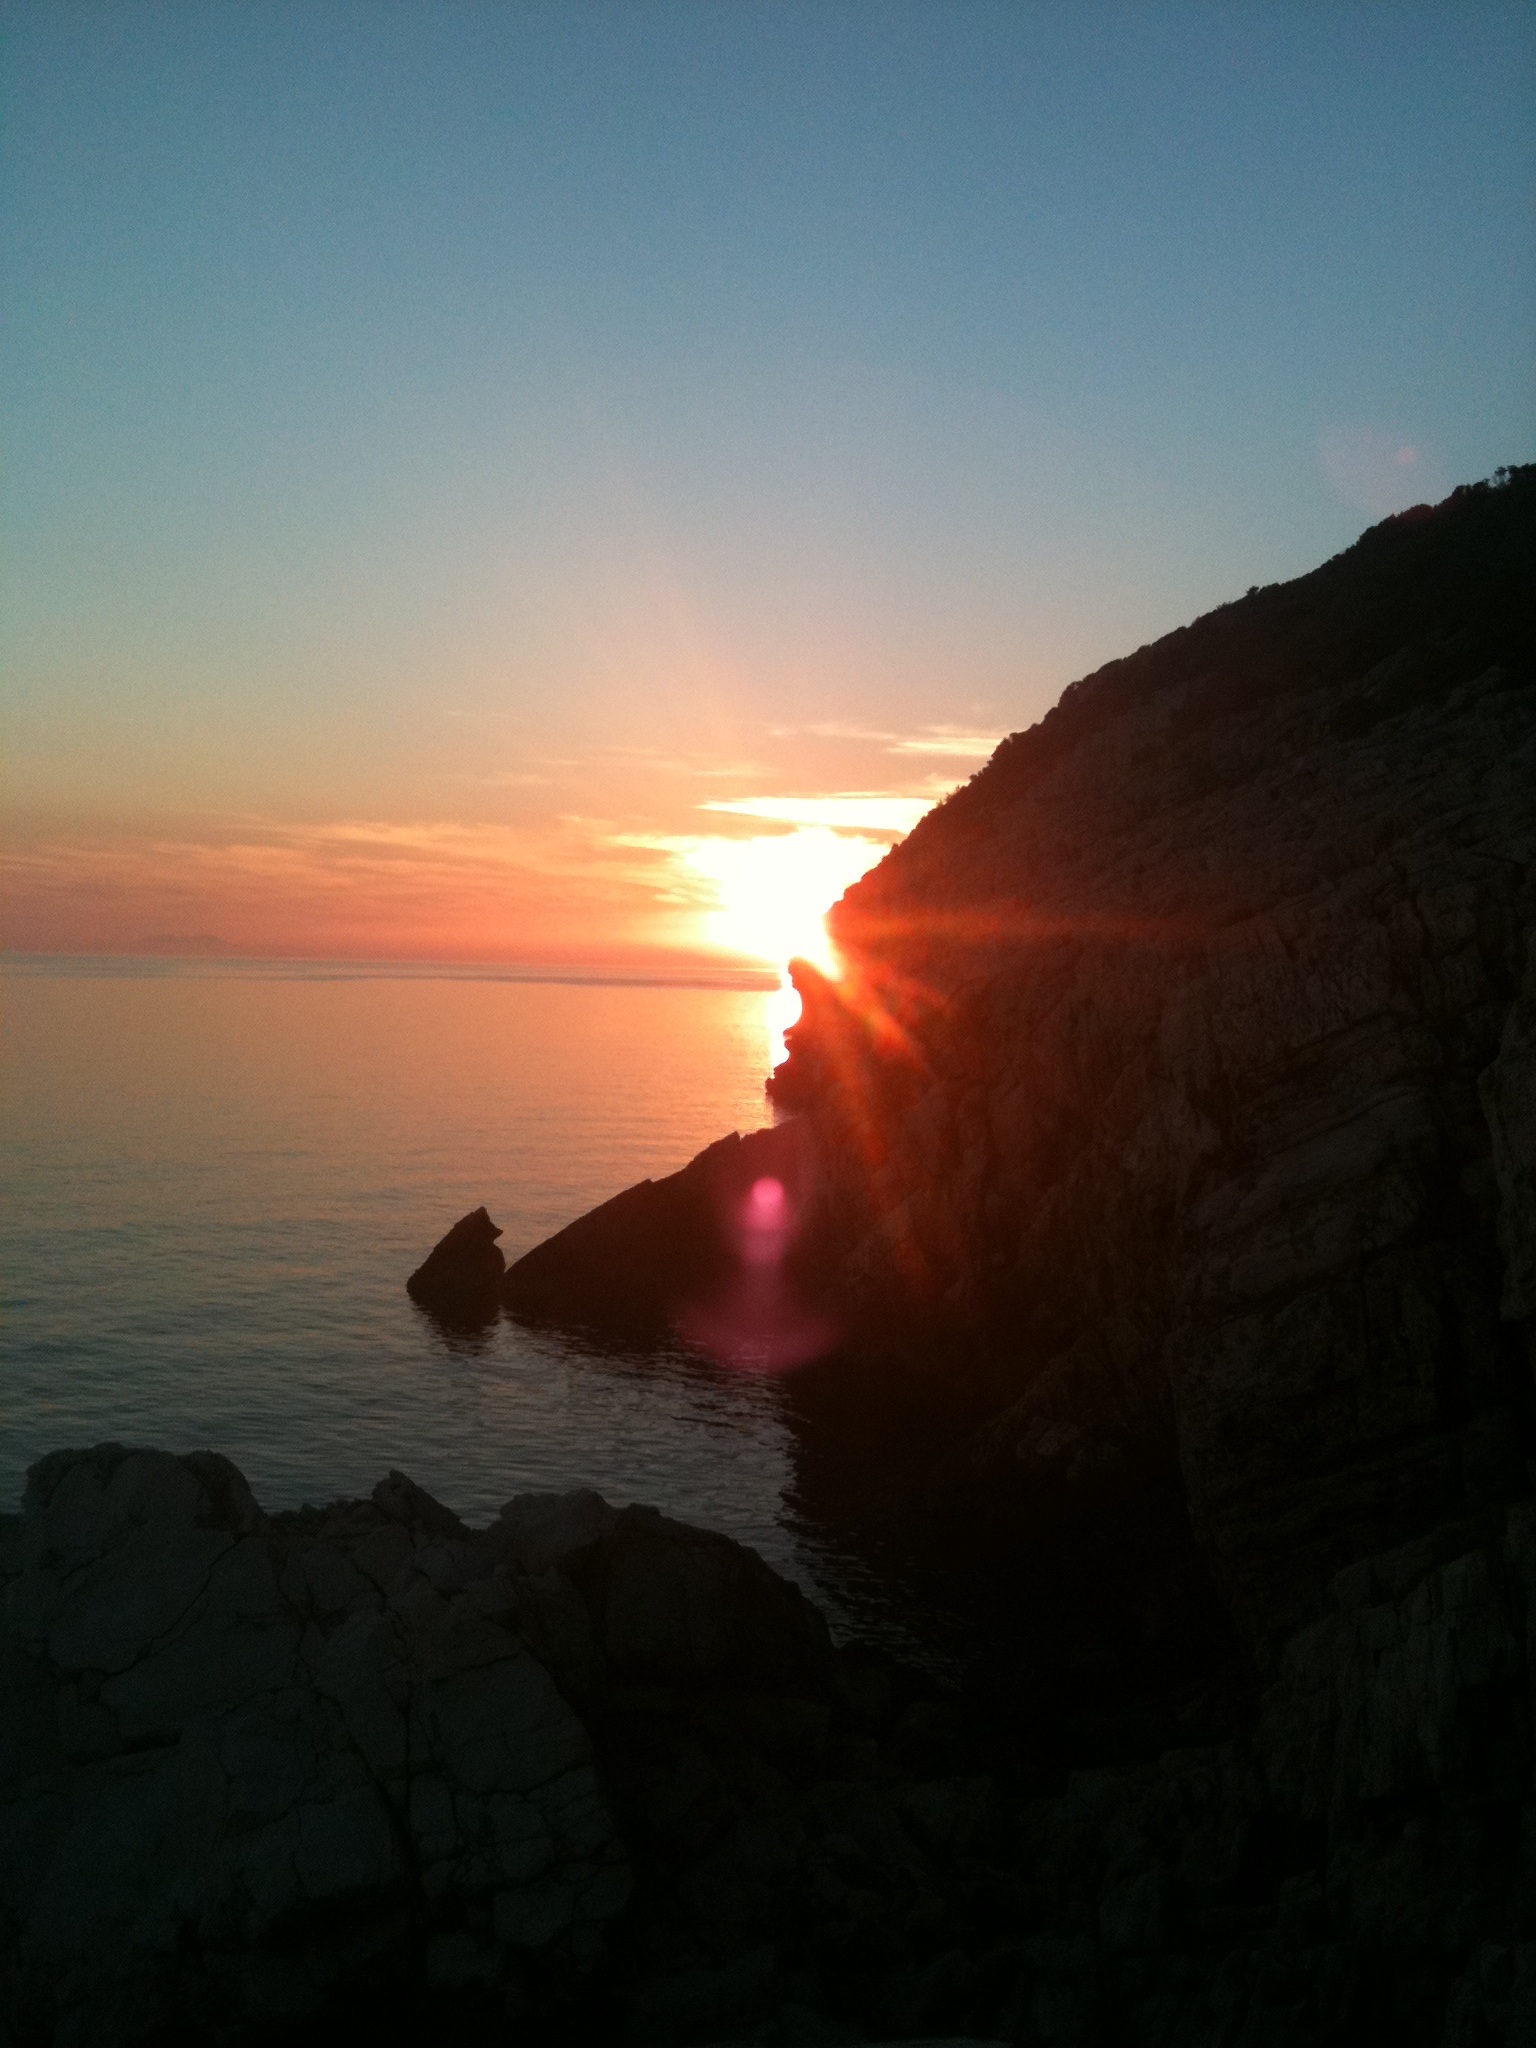
landscape, sea, horizon, mountain, sky, sun, sunrise, sunset, sunlight, morning, dawn, cliff, dusk, europe, evening, mediterranean, scenic, croatia, afterglow, mljet, atmospheric phenomenon